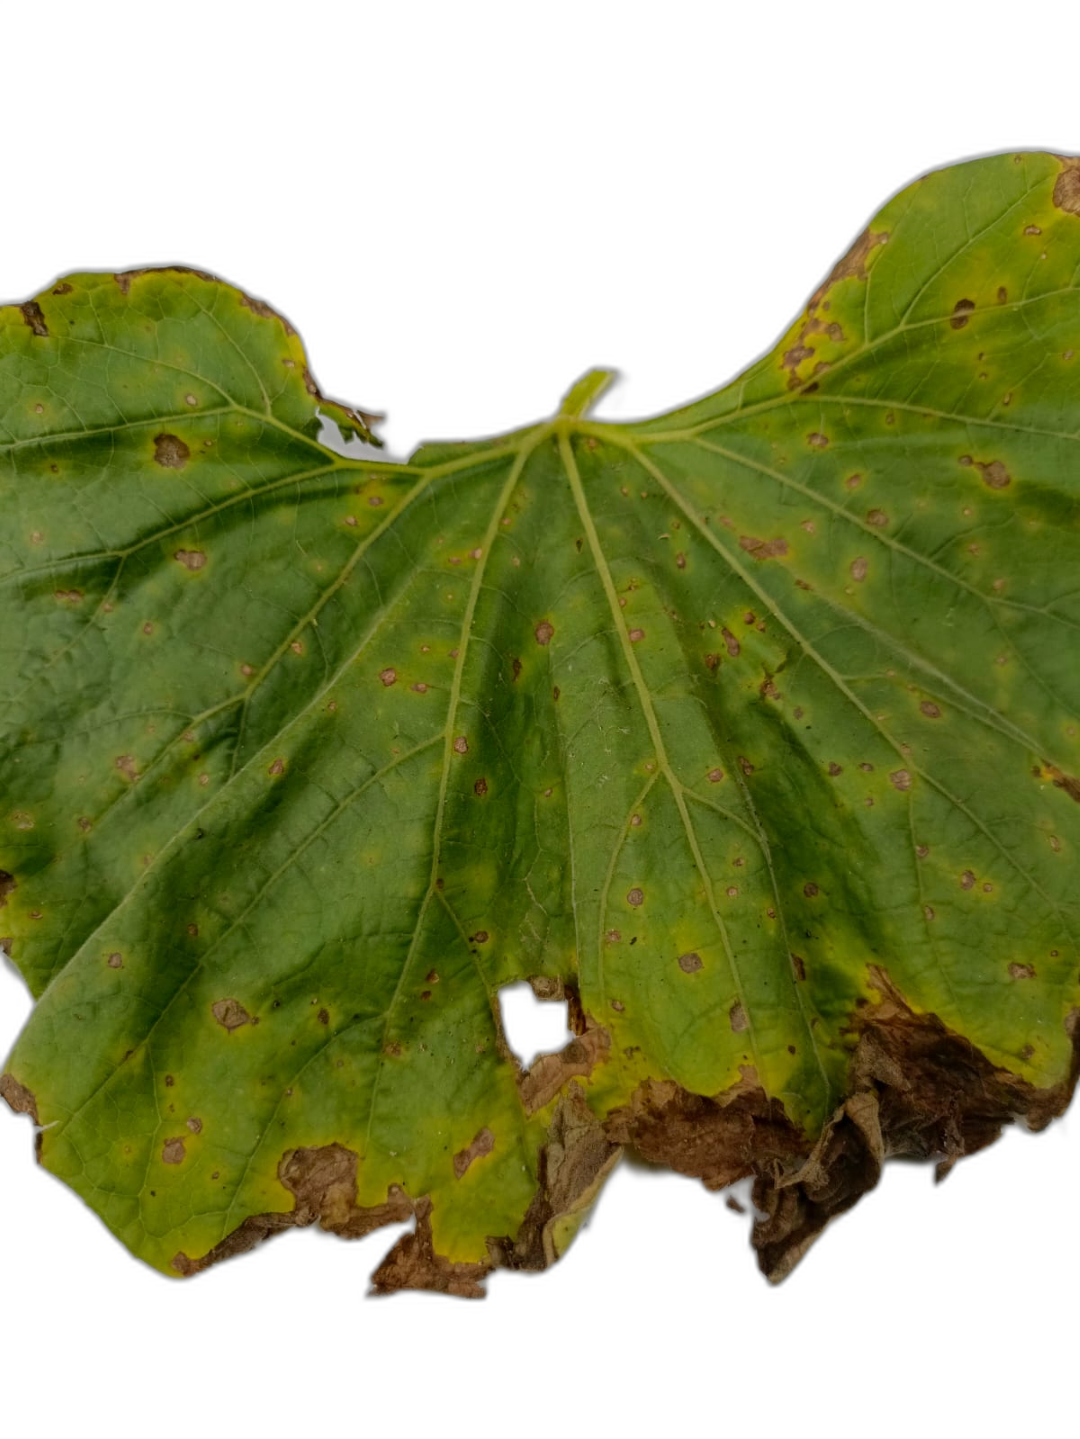
Crop: Bottle Gourd
Label: Anthracnose